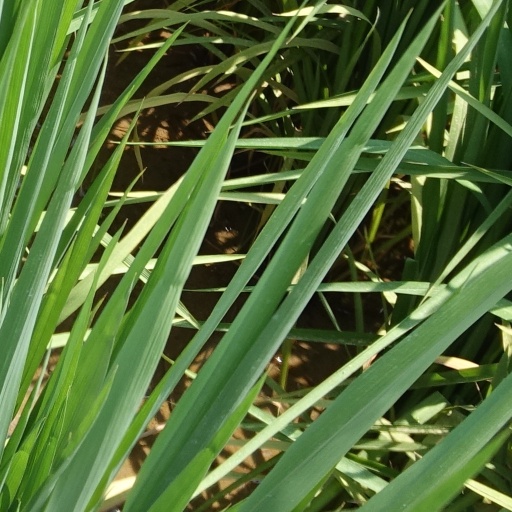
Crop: rice